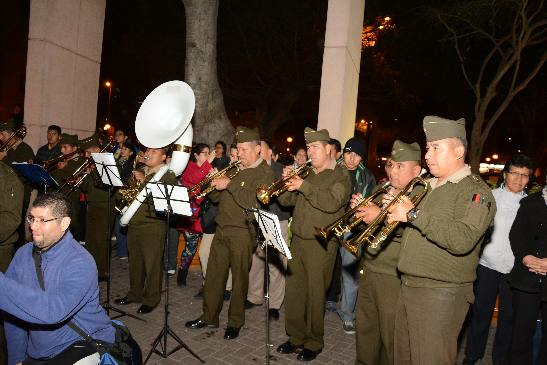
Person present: Yes